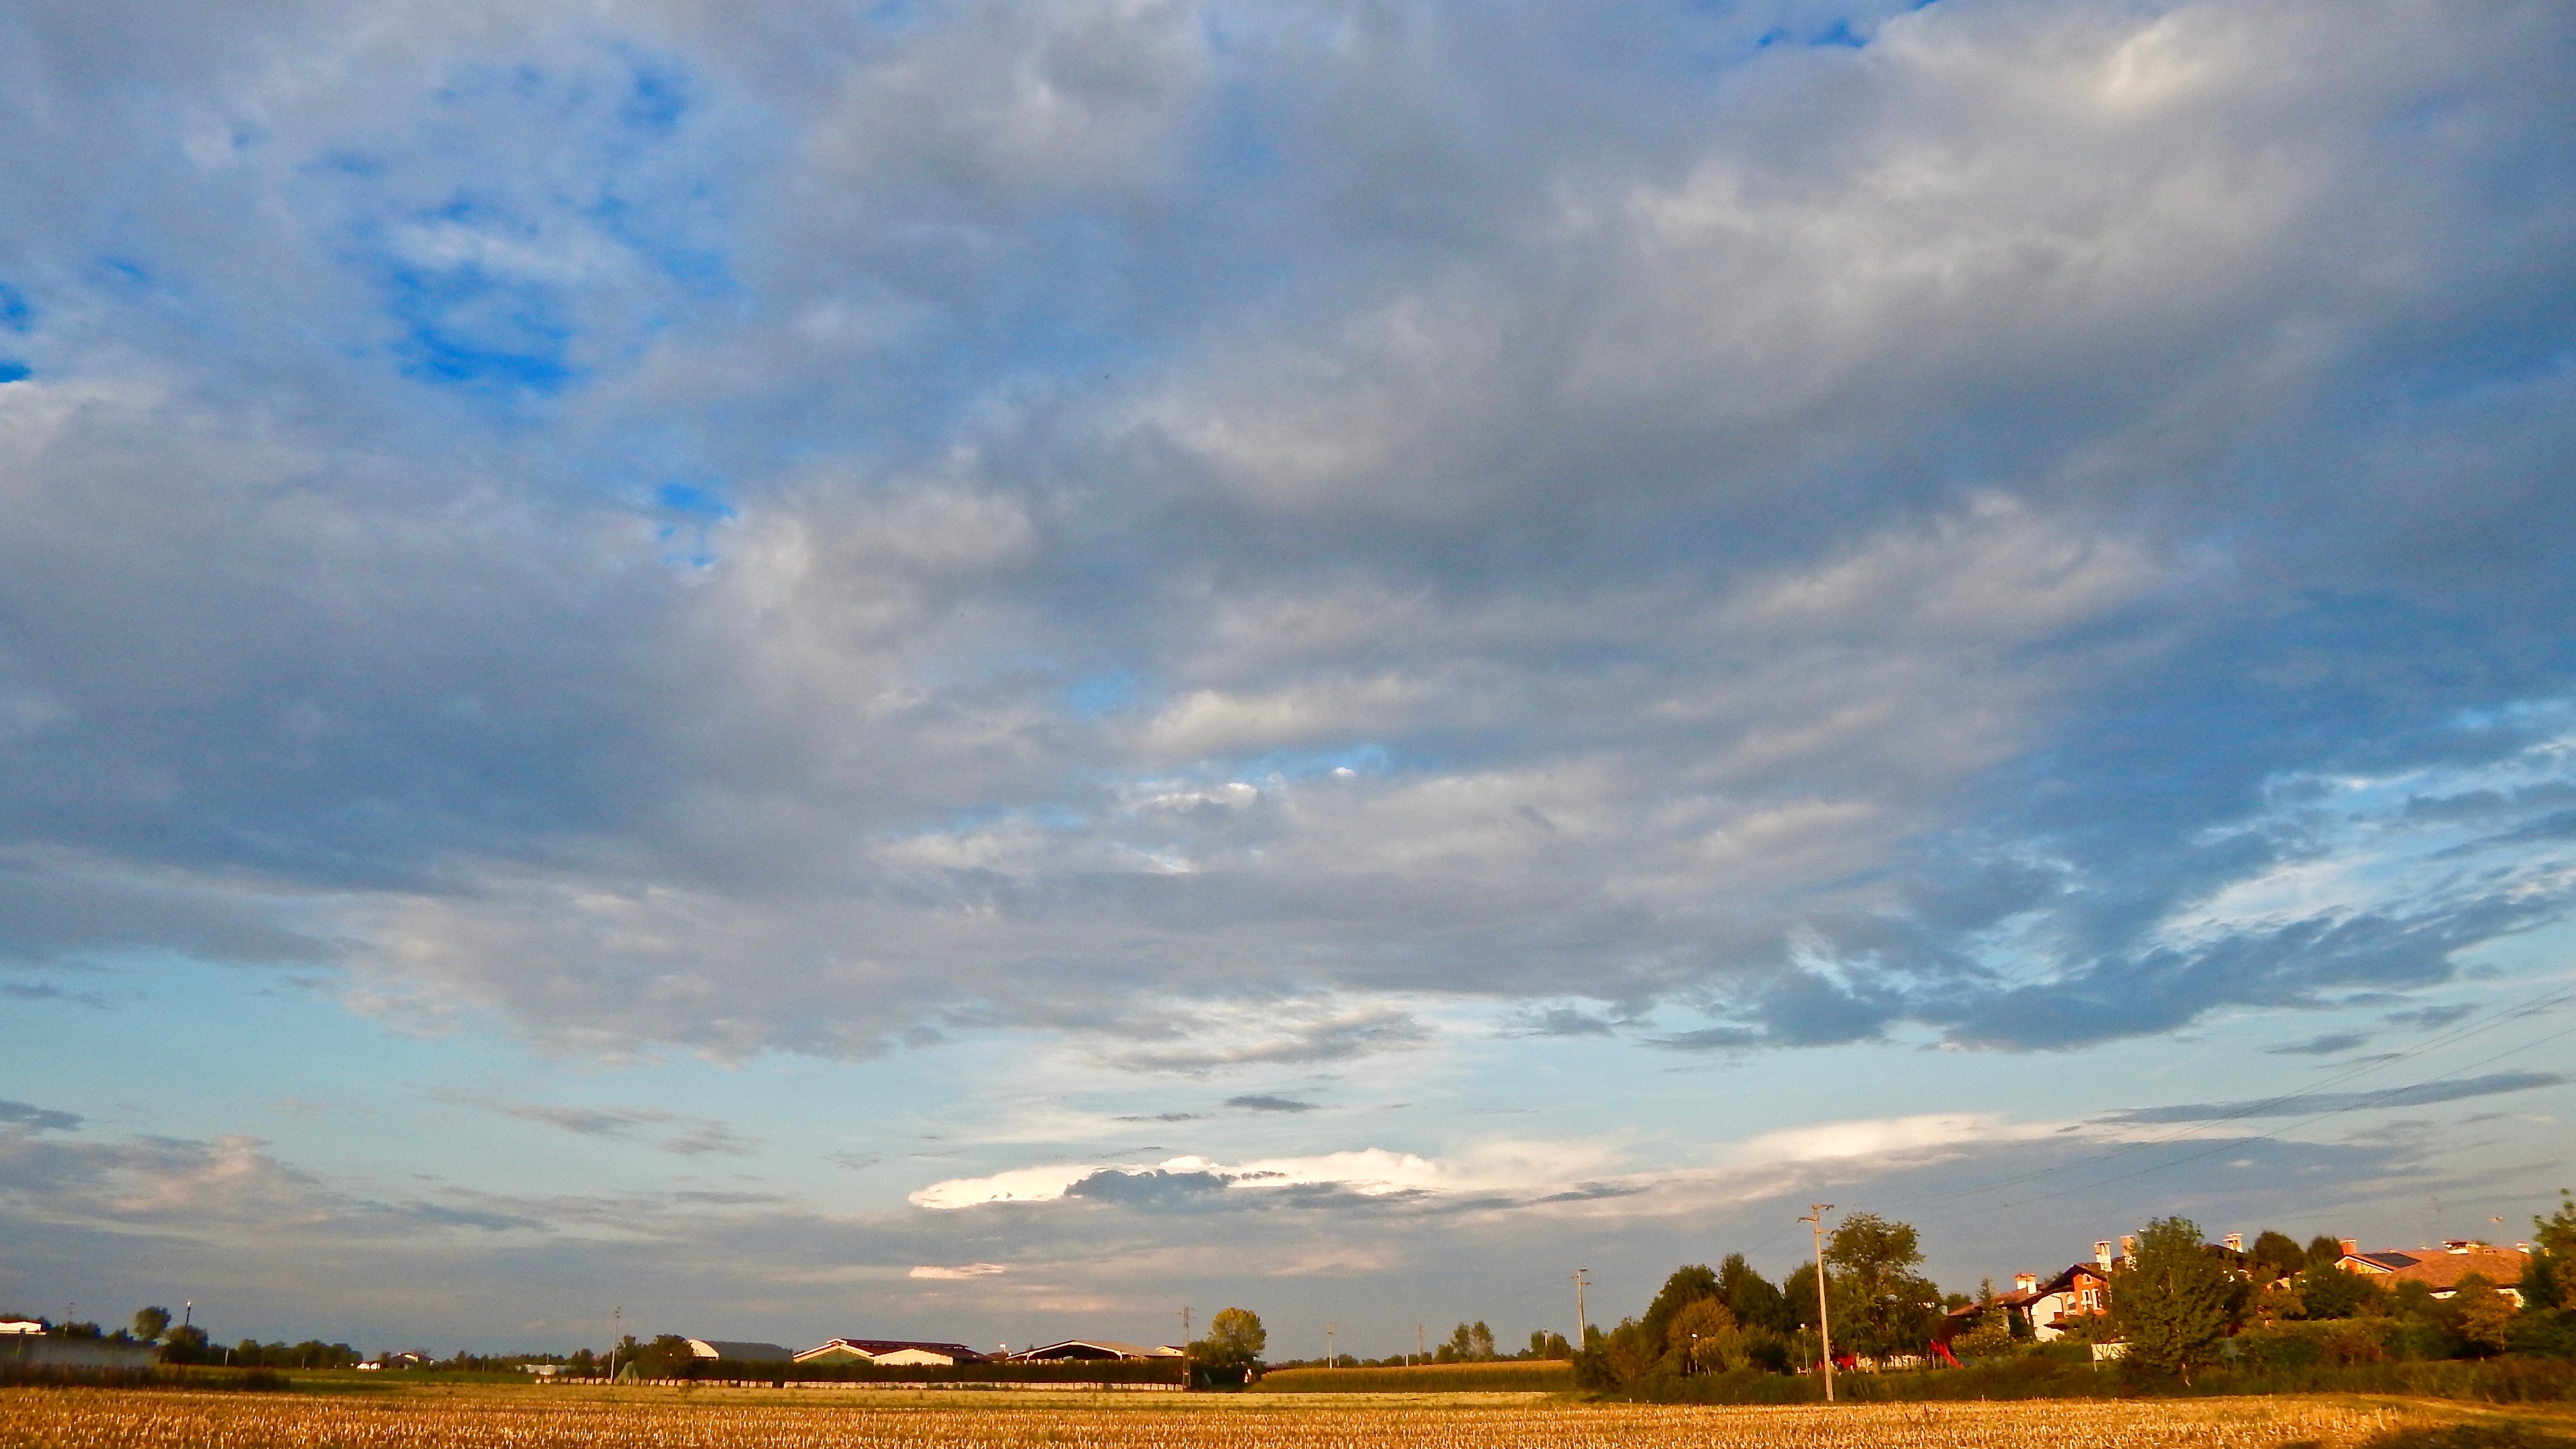
landscape, tree, nature, grass, horizon, cloud, sky, sunset, field, meadow, prairie, sunlight, morning, hill, dawn, dusk, evening, cumulus, italy, savanna, plain, clouds, relaxation, grassland, plateau, vista, ecosystem, campaign, steppe, rural area, meteorological phenomenon